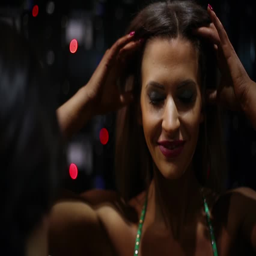
putting make - up on beautiful smiling womans face while preparing for a contest .